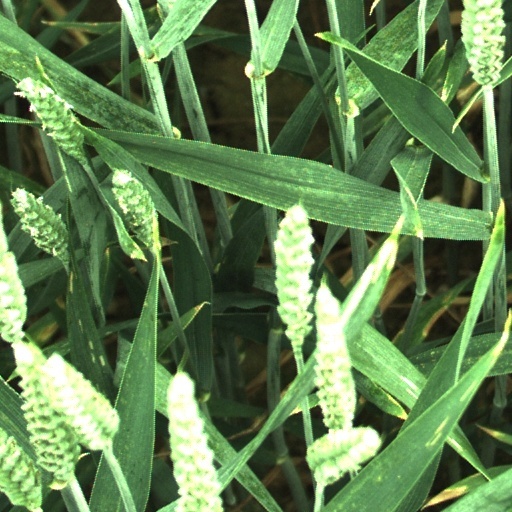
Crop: wheat